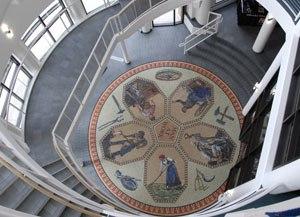
Le Musée Grohmann, situé au Milwaukee School of Engineering, est le foyer de la collection d'art la plus complète au monde consacrée à l'évolution du travail humain.